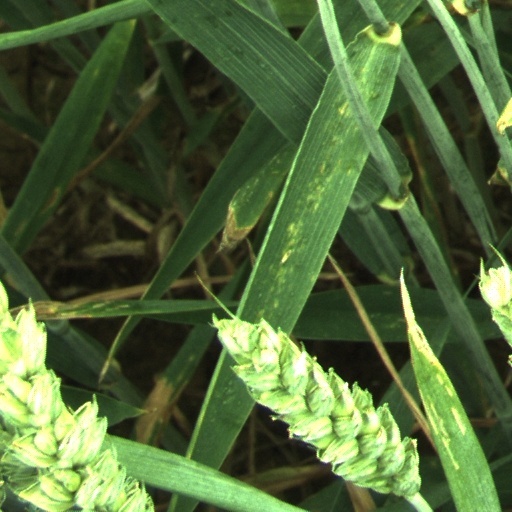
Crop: wheat